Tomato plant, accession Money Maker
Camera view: vertical (180 deg); turntable rotation: 60 degrees
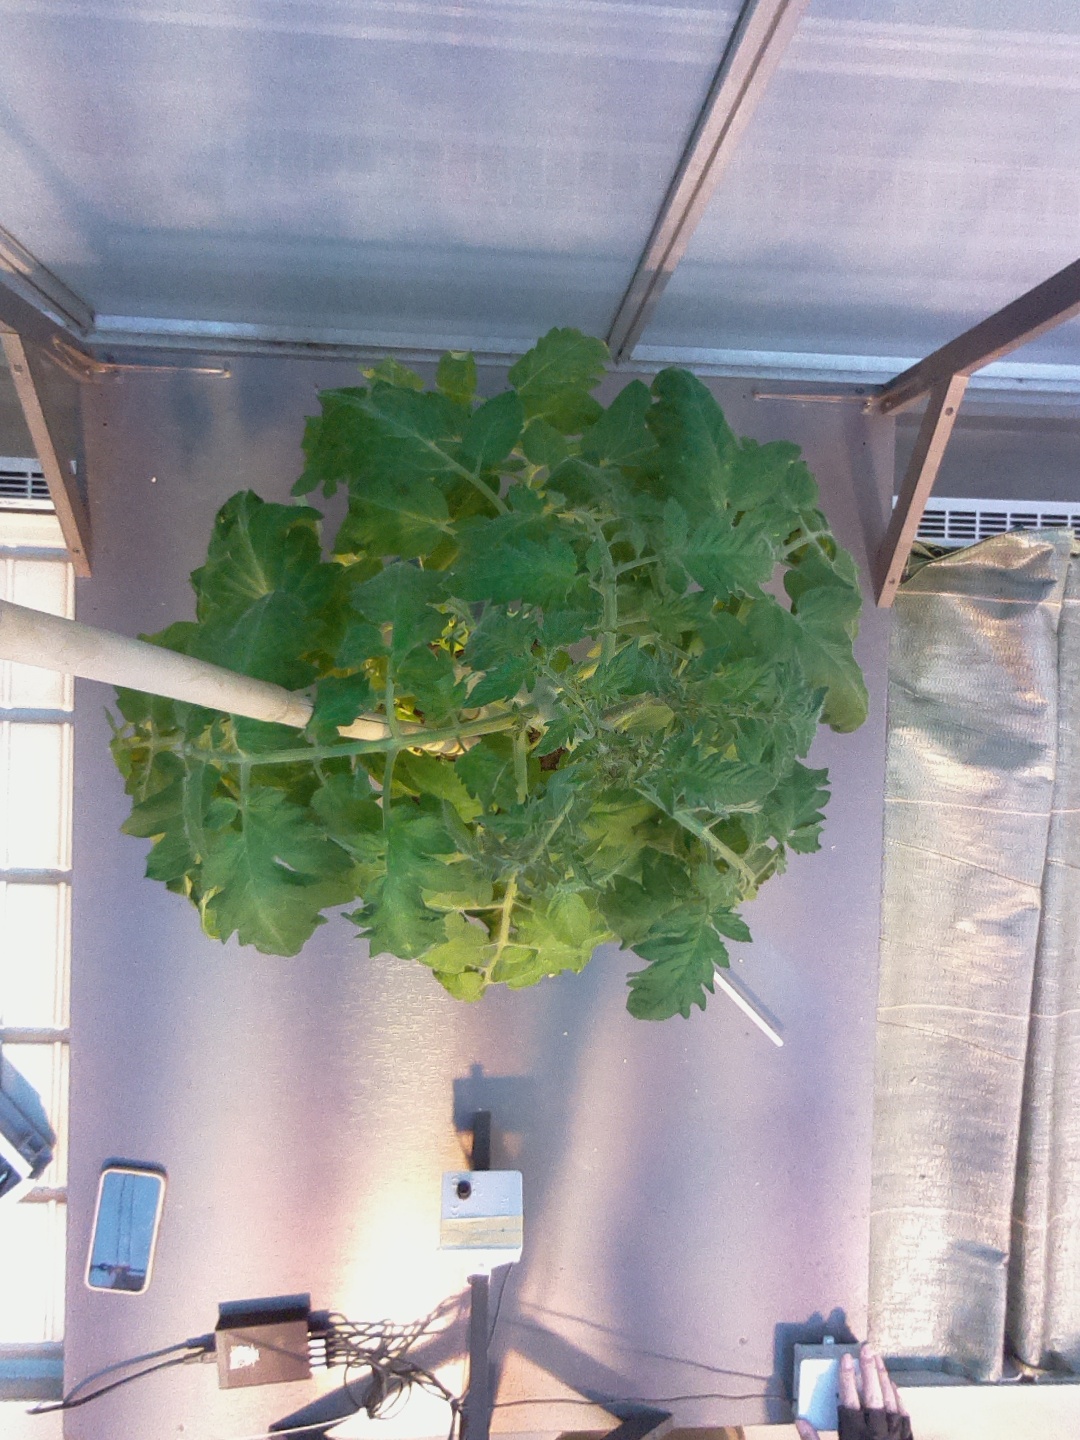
BBCH growth stage 65: Full flowering, 50%-60% of flowers open, first petals falling